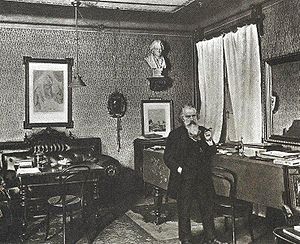
Johannes Brahms / Levned / Detmold og Hamborg
Johannes Brahms i sit arbejdsværelse i Wien
Johannes Brahms var en tysk komponist, pianist og dirigent. Han komponerede i alle tidens genrer undtagen opera. Hovedværkerne er de fire symfonier, instrumentalkoncerterne samt Ein Deutsches Requiem.